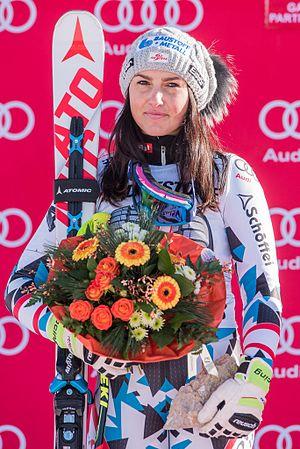
Stephanie Venier est une skieuse alpine autrichienne, née le 19 décembre 1993. Vice-Championne du monde de descente en 2017, elle remporte sa première victoire en Coupe du monde le 27 janvier 2019 à l'arrivée de la descente de Garmisch-Partenkirchen.